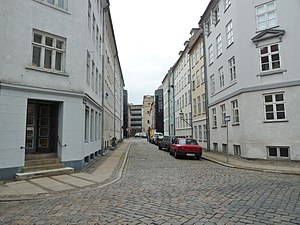
Dybensgade
Dybensgade set fra Admiralgade mod Asylgade.
Dybensgade er en lille gade i Indre By i København, der løber mellem Asylgade i øst og Admiralgade i syd.